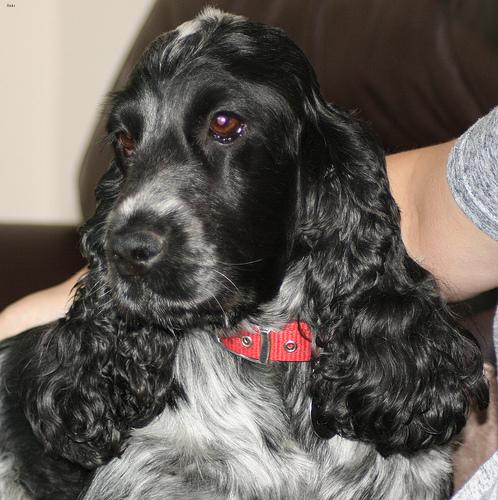
Breed: english cocker spaniel